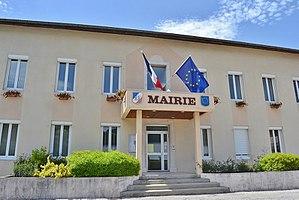
la Mairie